John Fendall

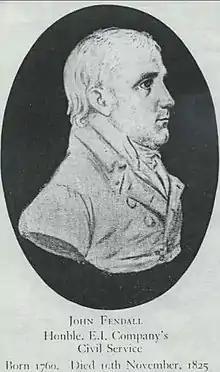
An illustration of John Fendall (1762-1825)

Fendall was born on 9 October 1762 in St Andrew Holborn, London. He began service in the East India Company in 1778 at the age of 16, before becoming First Assistant to the Collector of Murshidabad, Sir John D’Oyly. In 1788 he became Acting Magistrate of Murshidabad, and in 1790, Acting Collector for the East India Company in the Murshidabad district.